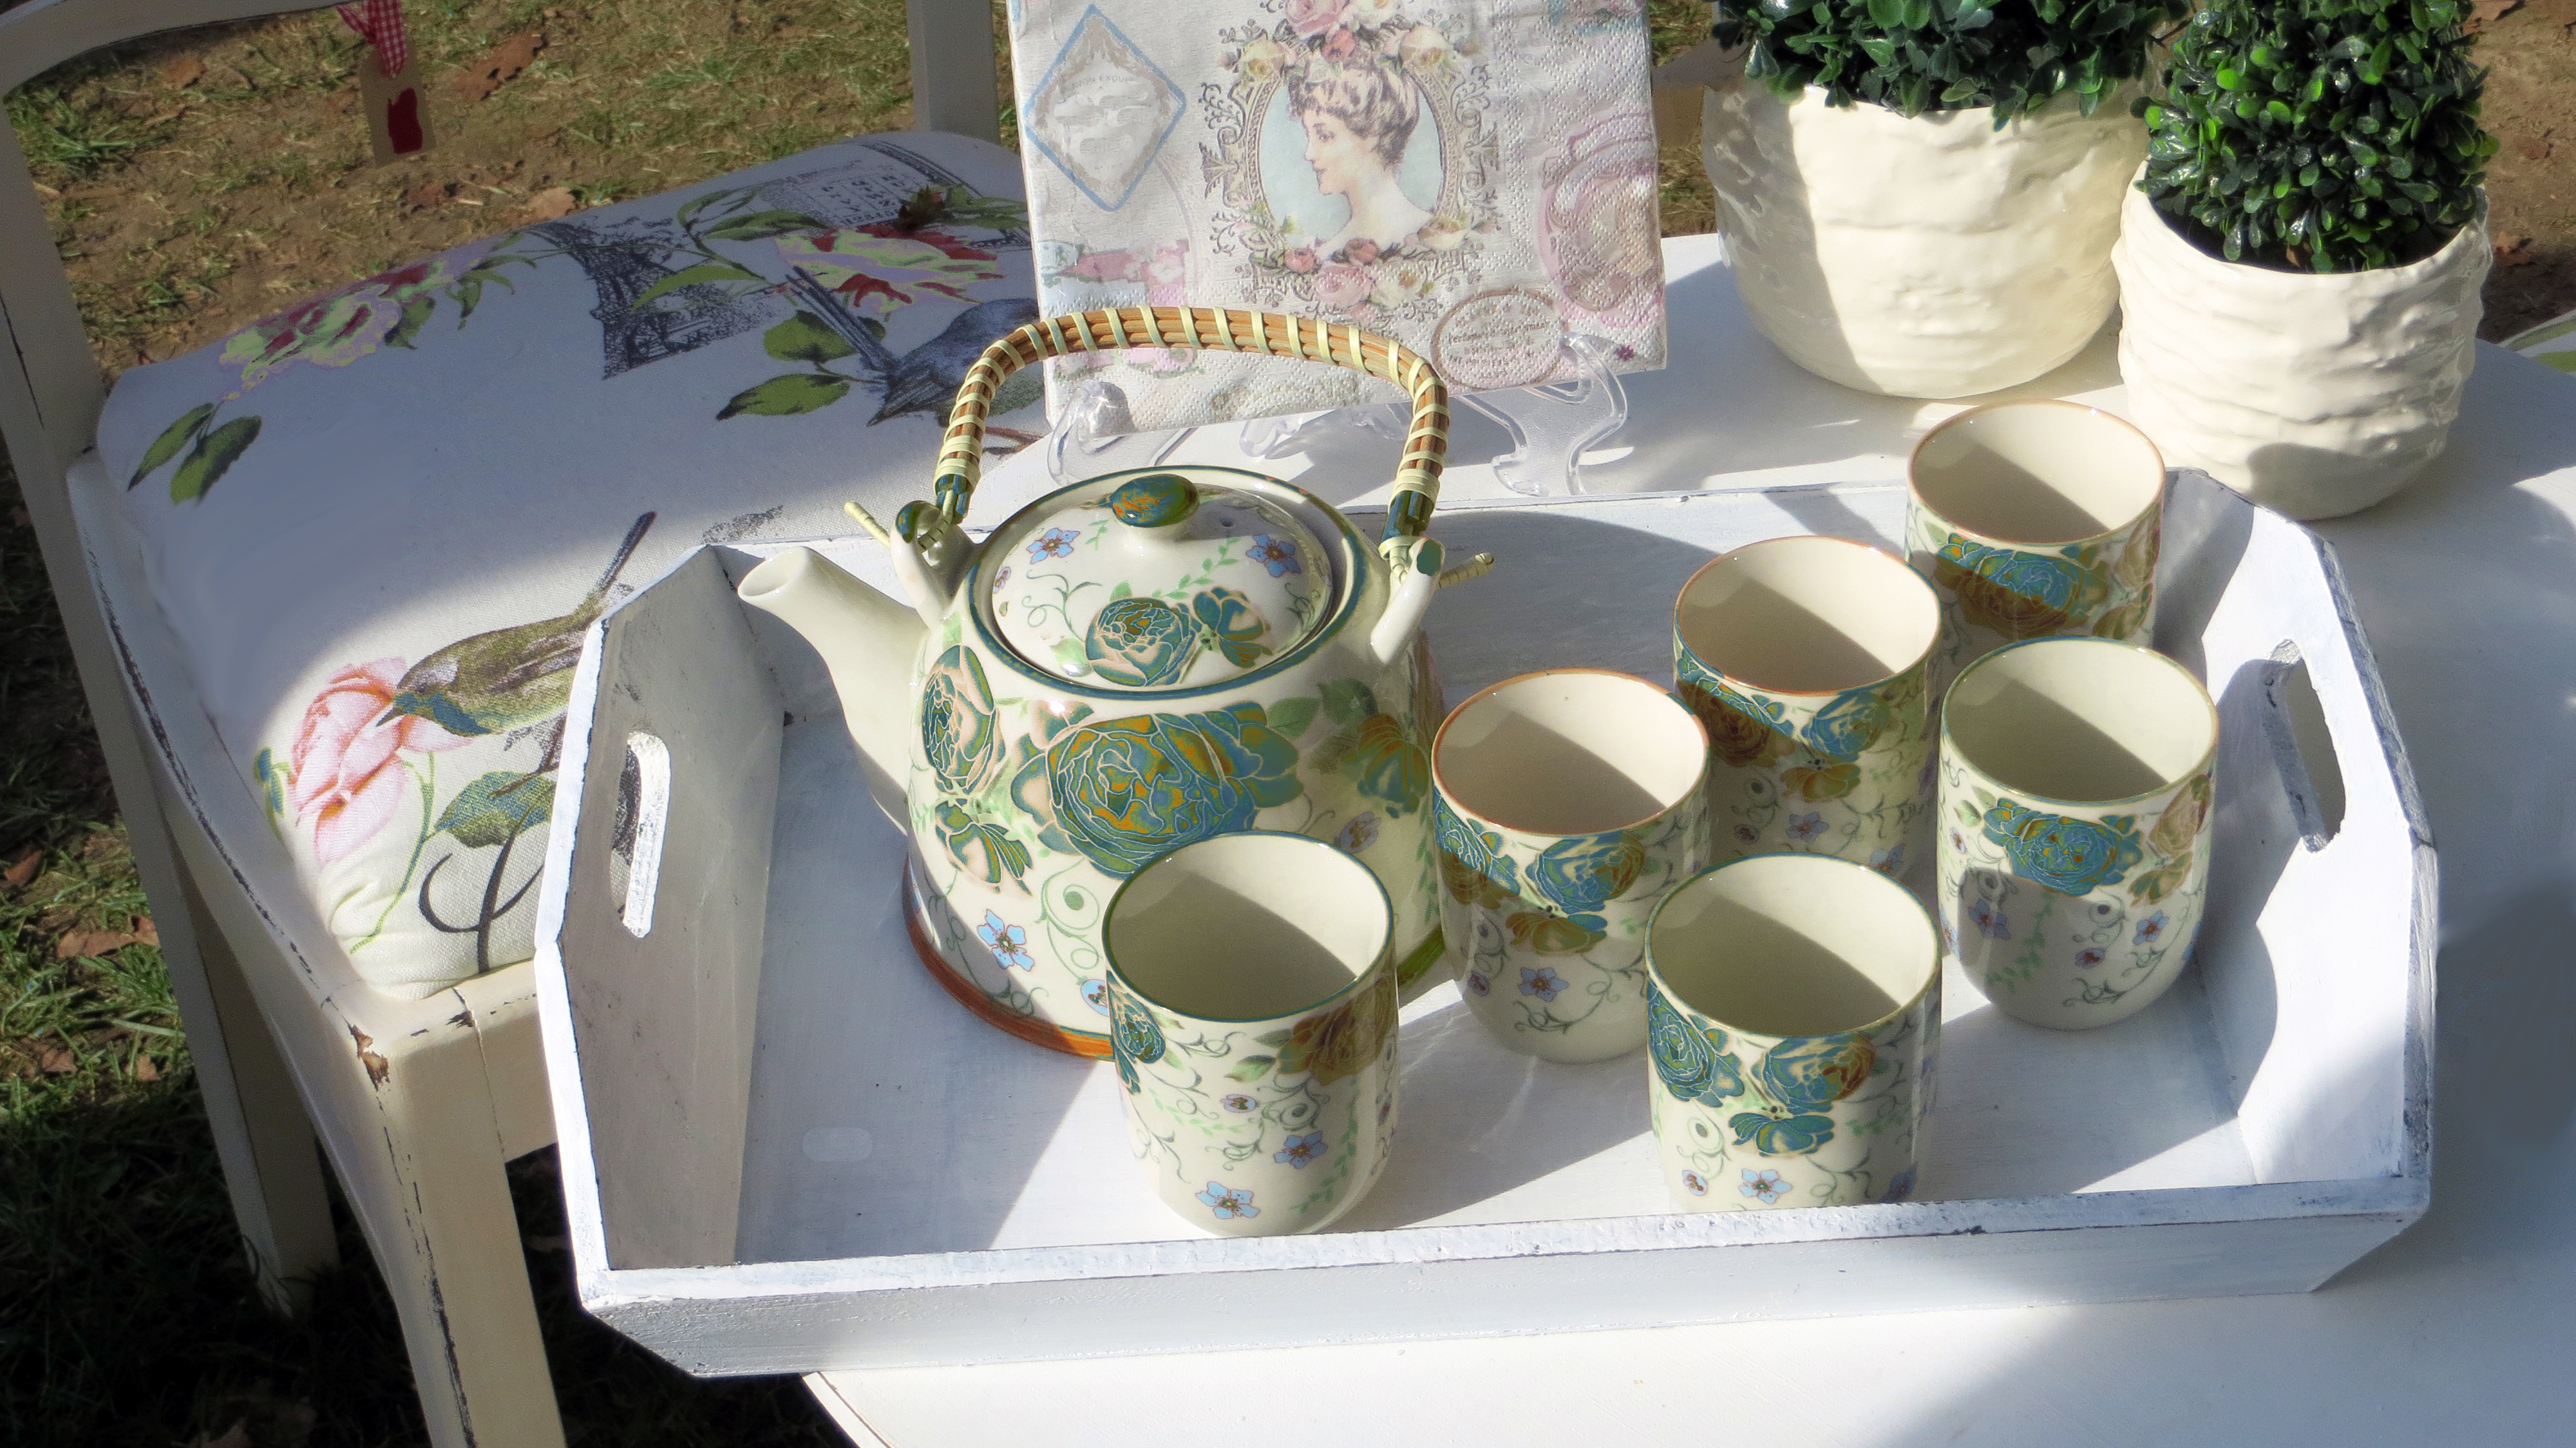
flower, meal, green, ceramic, drink, art, t, porcelain, teatime, enjoy, pleasure, tea time, teeservice